New York City Administration for Children's Services

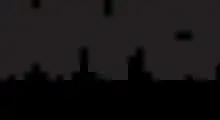
The original logo of the agency

The NYC Department of Public Charities and Corrections was established in 1860. Due to objections over combining pauper care with penal services, the department was divided into the NYC Department of Public Charities (for hospitals and welfare) and the NYC Department of Correction in 1895. In 1920, the department was renamed the NYC Department of Public Welfare, overseeing hospitals, homes for the aged, nursing schools, and other welfare services.